2011 Malaysian Grand Prix

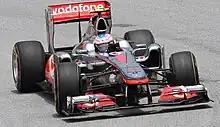
Jenson Button finished in second position, for his first podium of the year

In what would be a dominant race for the 2010 World Champion, Vettel made a clean break from the lights and quickly began developing a strong lead from the rest of the pack. The other big winner was Nick Heidfeld, who was able to move from sixth to second at the start. By lap 9 Vettel had built a 5.2 second lead over his fellow German, and was able to comfortably bring his car home in first in spite of KERS problems that plagued the second half of his race. while Pastor Maldonado retired with a misfire. Barrichello was the next retirement with a gearbox problem, which they later traced to the hydraulics. On lap 24, the Sauber of Sergio Pérez was struck by a piece of debris, possibly from an unidentified car. The debris damaged the front wing and floor of the Sauber before passing through both the chassis and the protective Zylon panel, and hitting the ECU. The ECU was rendered inactive, stopping the car. The debris then passed out of the car by smashing through the sidepod. Jarno Trulli slid across the gravel before retiring with a clutch failure on lap 31.